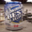
Label: can